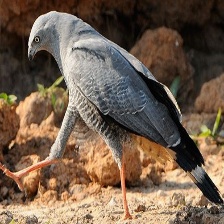
Species: CRANE HAWK
Scientific name: GERANOSPIZA CAERULESCENS